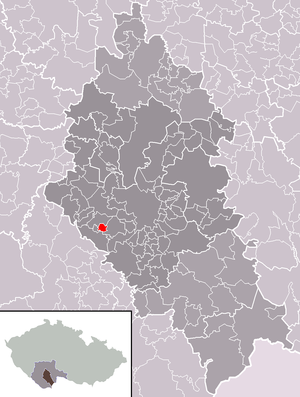
Závraty est une commune du district de České Budějovice, dans la région de Bohême-du-Sud, en République tchèque. Sa population s'élevait à 50 habitants en 2020.